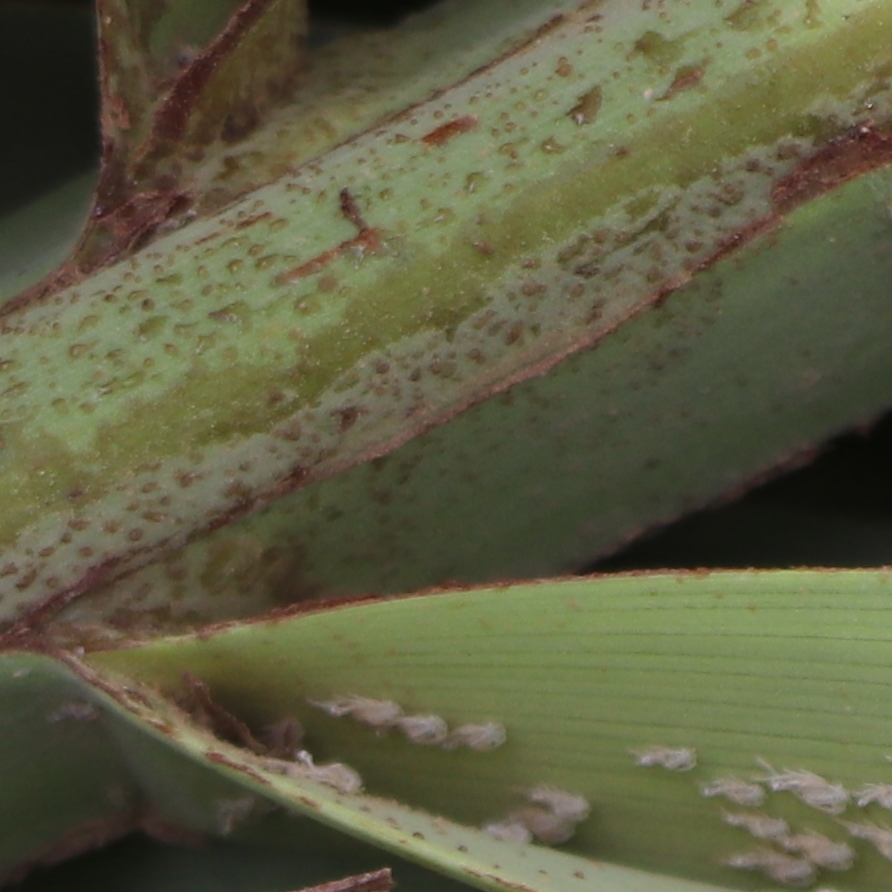
Label: Dubas